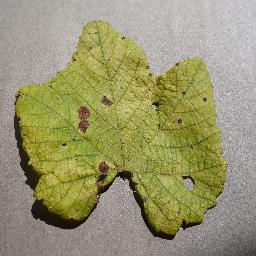
Label: Grape___Leaf_blight_(Isariopsis_Leaf_Spot)